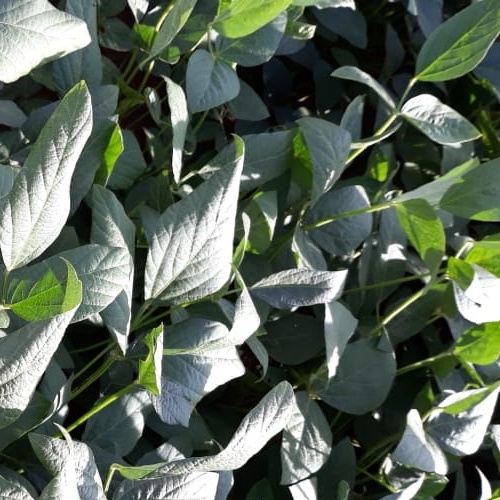
Label: Healthy